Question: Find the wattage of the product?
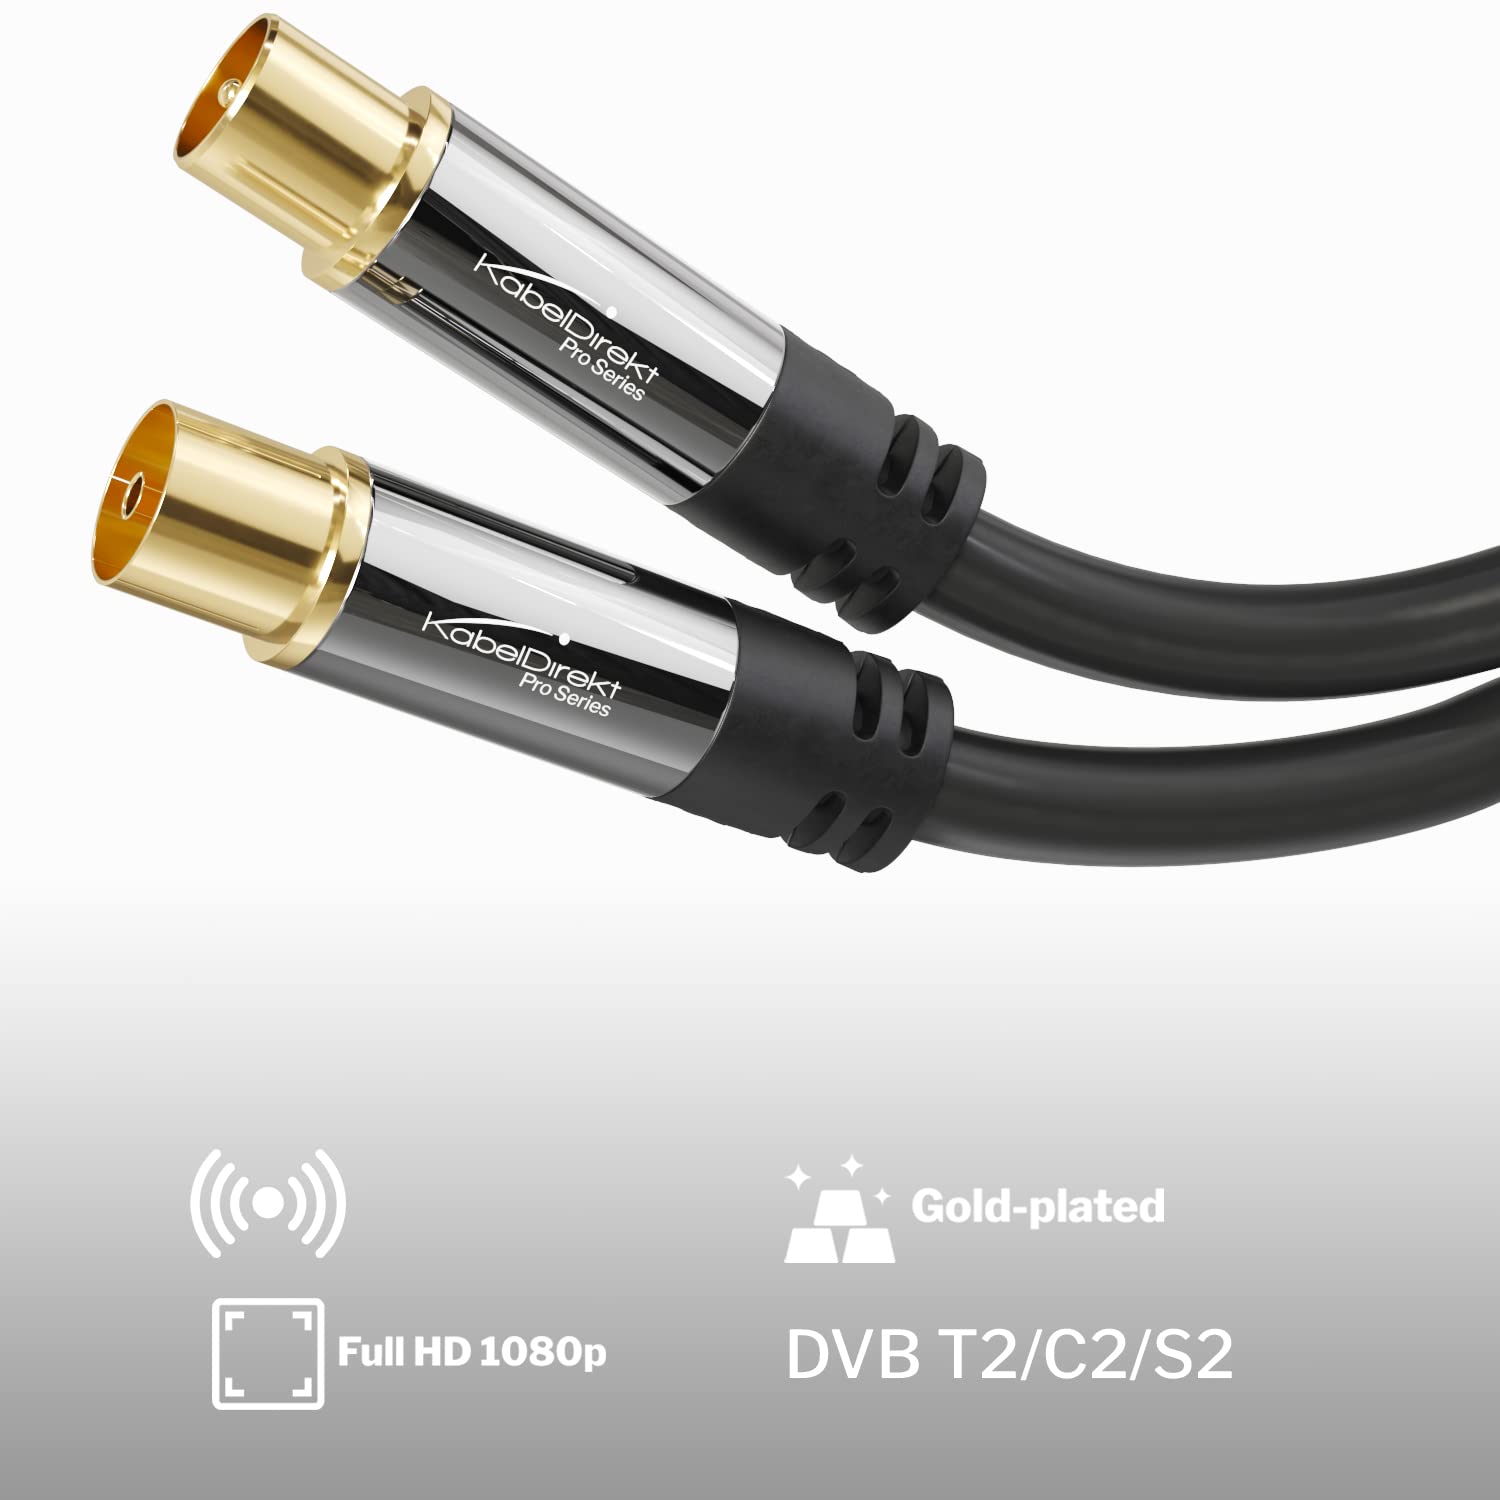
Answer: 1080.0 horsepower